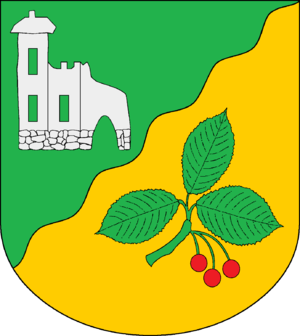
Kasseburg est une commune allemande du Schleswig-Holstein, située dans l'arrondissement du duché de Lauenbourg, à neuf kilomètres au nord-ouest de la ville de Schwarzenbek. Kasseburg fait partie de l'Amt Schwarzenbek-Land qui regroupe 19 communes autour de Schwarzenbek.